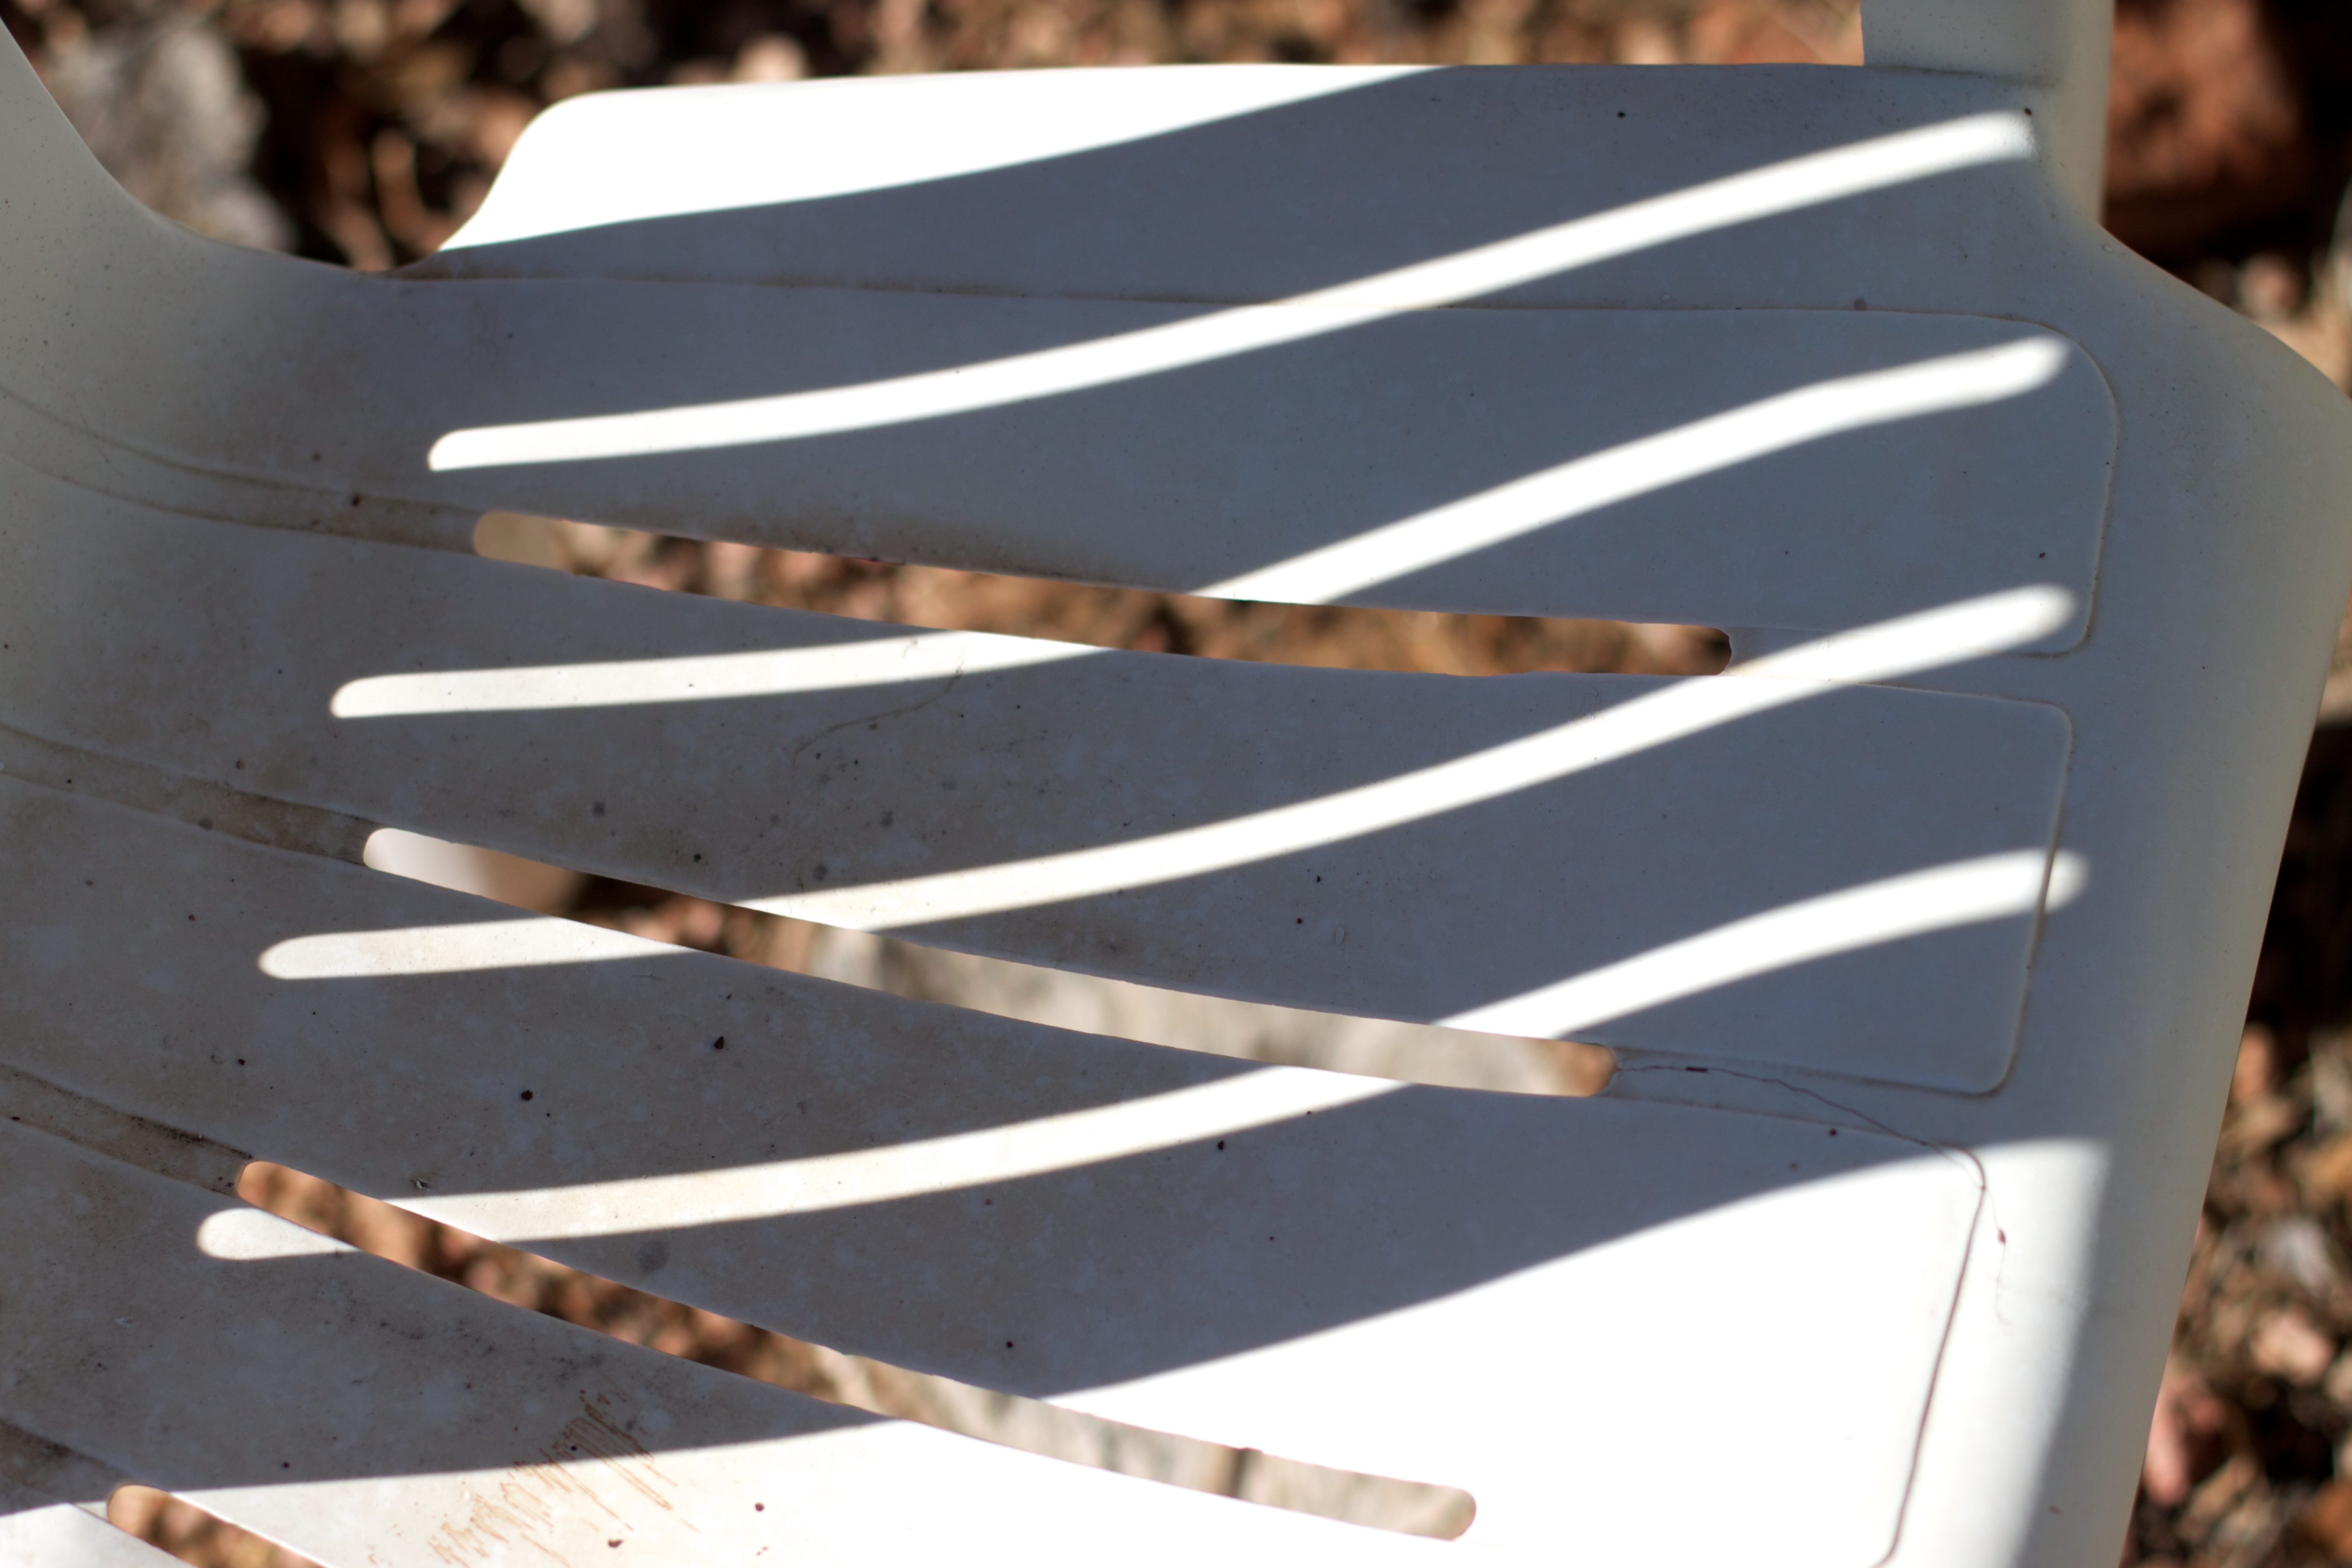
wing, wood, pattern, shadow, design, surfing equipment and supplies